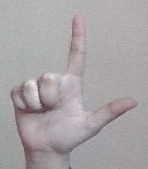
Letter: laam